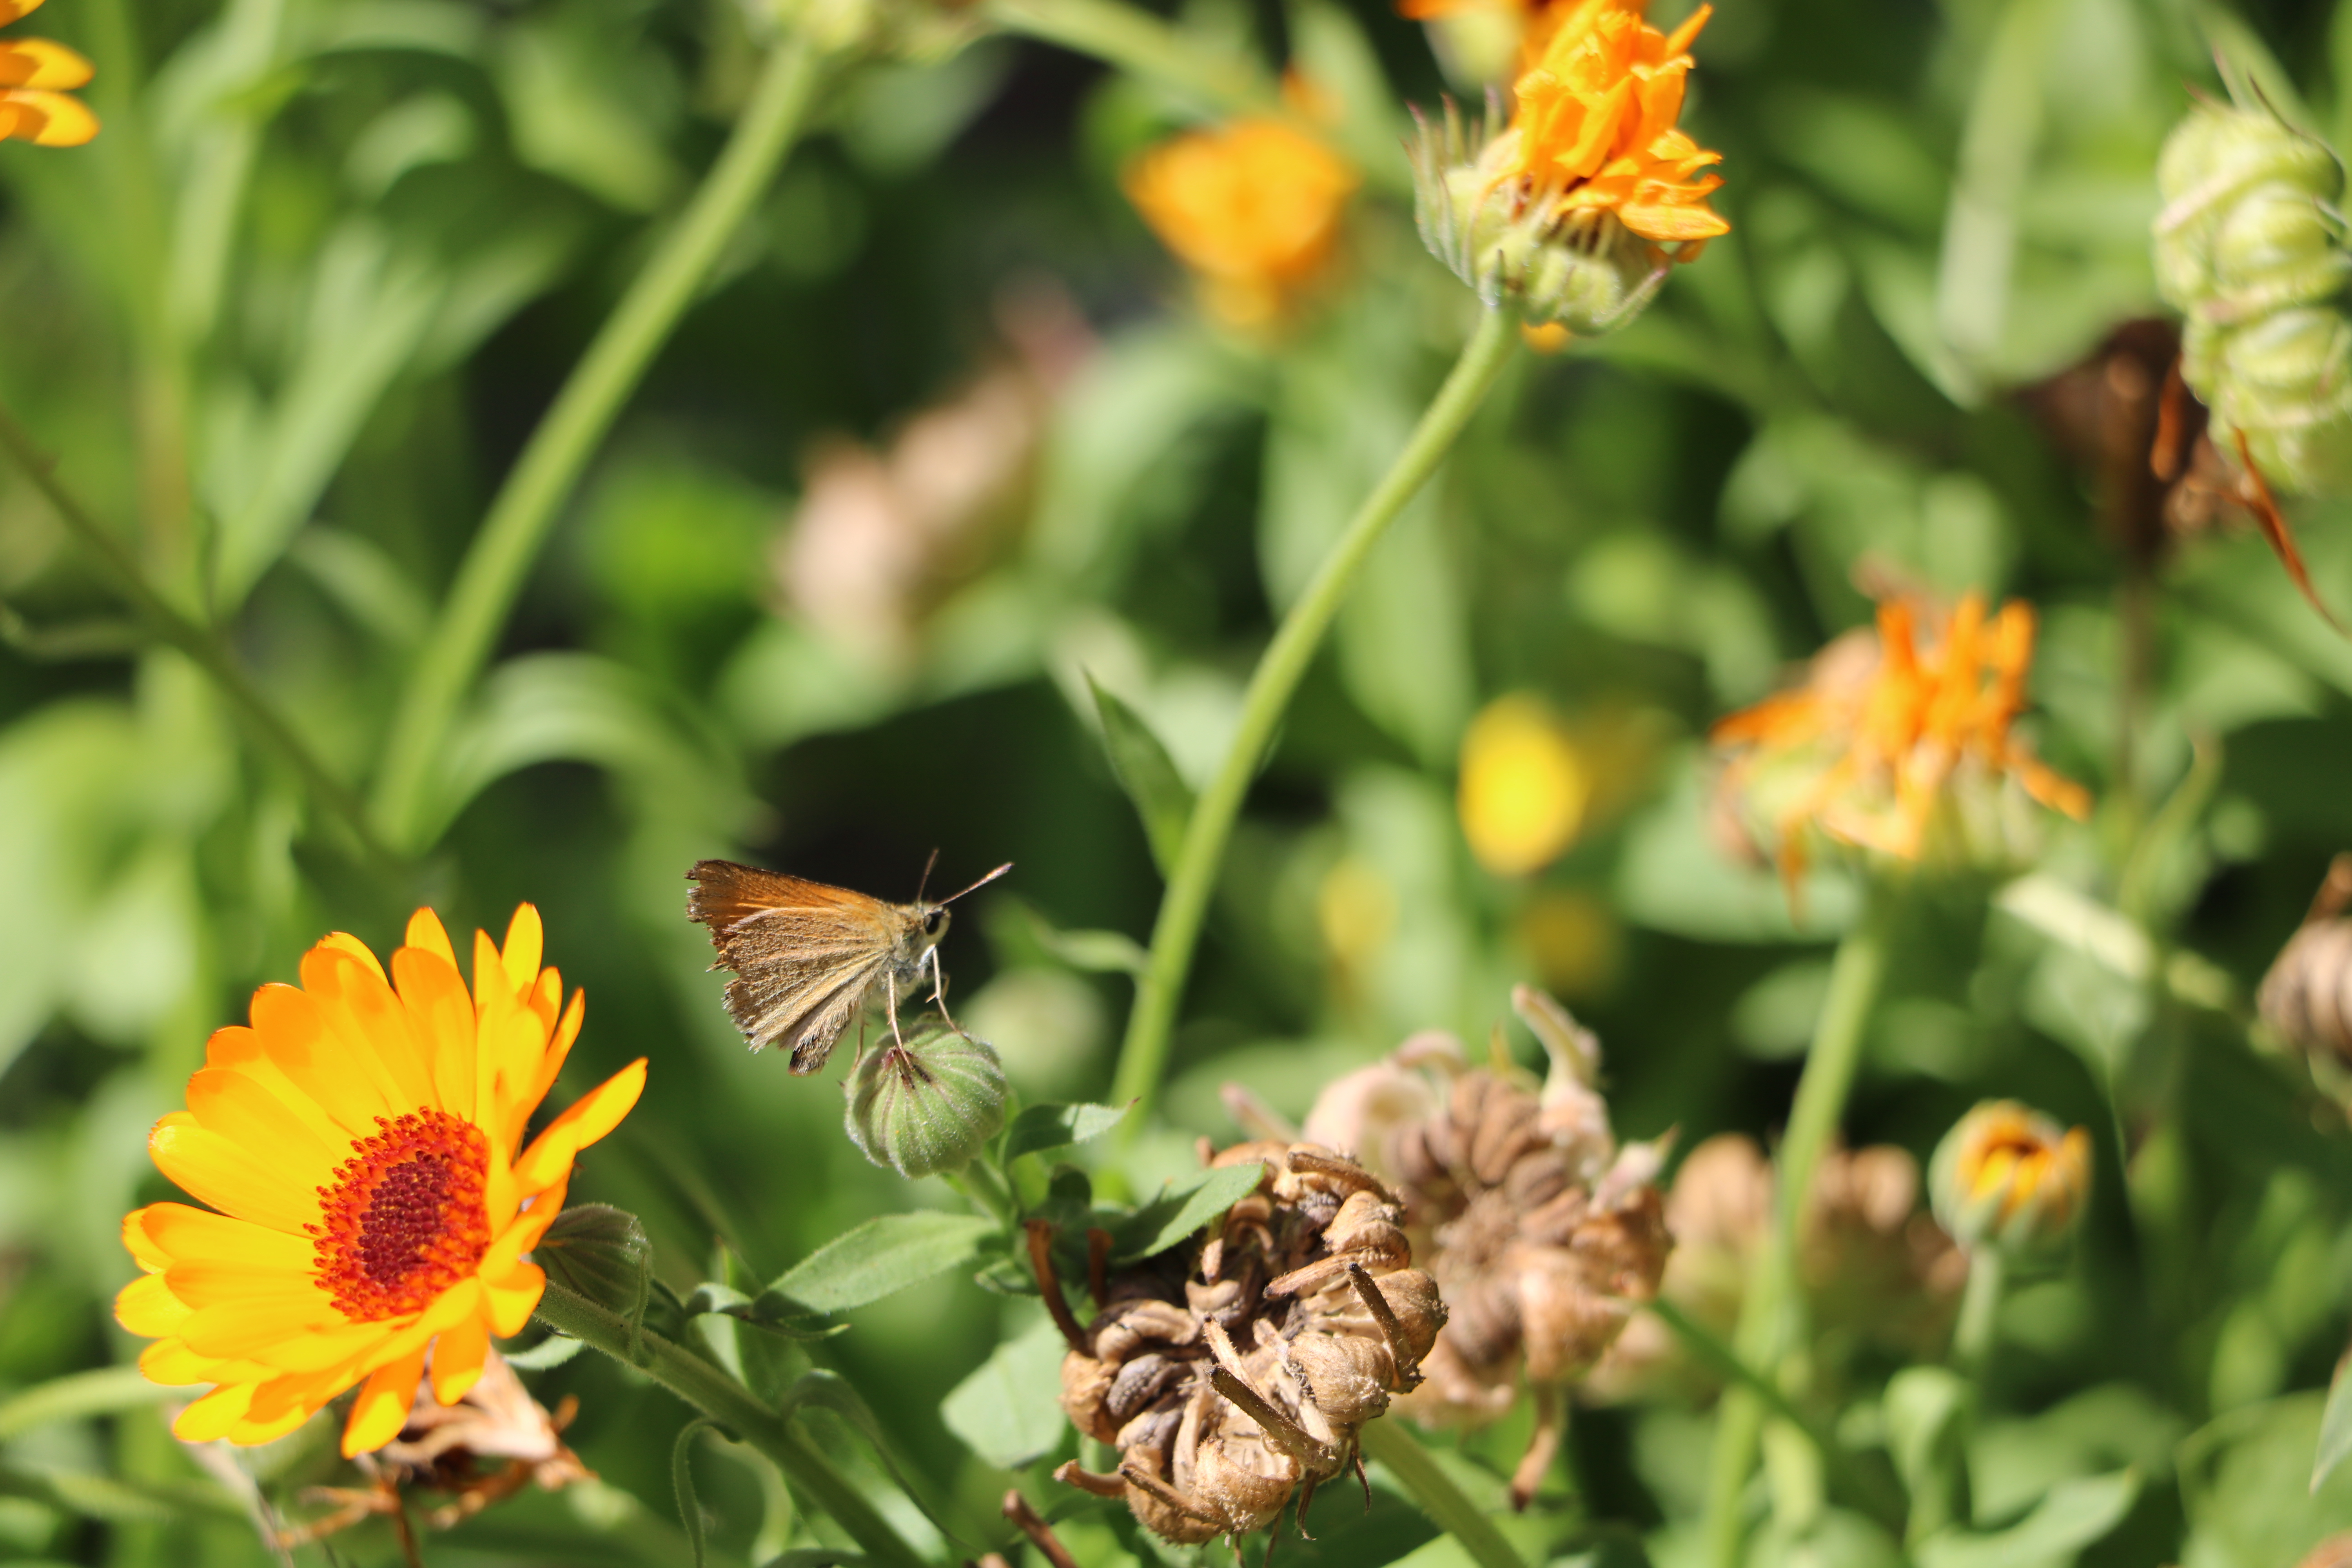
butterfly, summer, closeup, orange, flower, insect, sunny, Cynthia subgenus, plant, pollinator, moths and butterflies, pollen, nectar, calendula, flowering plant, invertebrate, wildlife, wildflower, petal, brush footed butterfly, lycaenid, lantana